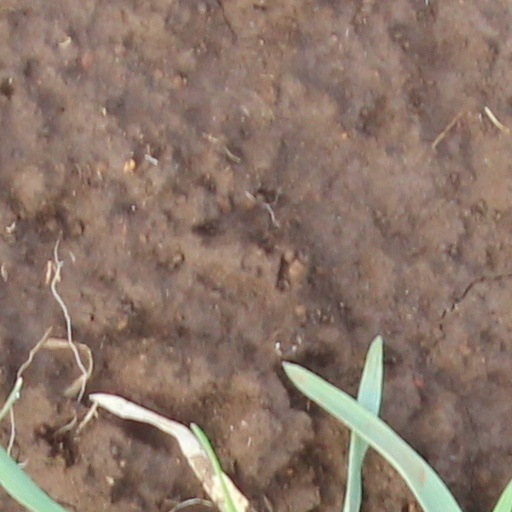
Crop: wheat